Novel Air Concept

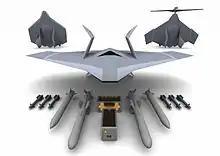
Novel Air Concept, showing different types of weapons

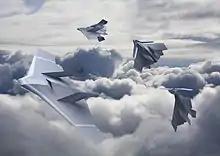
Artist's impression of the aircraft in flight

The Novel Air Concept was a "Capability Vision", an initiative of the British Ministry of Defence to stimulate innovative solutions to long-term defence challenges that may lead to a future capability. This concept, announced in 2009, is for an autonomous UAV which would be able to hover like a helicopter or fold its rotor blades and fly as an aeroplane. The NAC would be able to operate within "urban canyons" and be a test platform for new weapons such as microwave or laser guns.